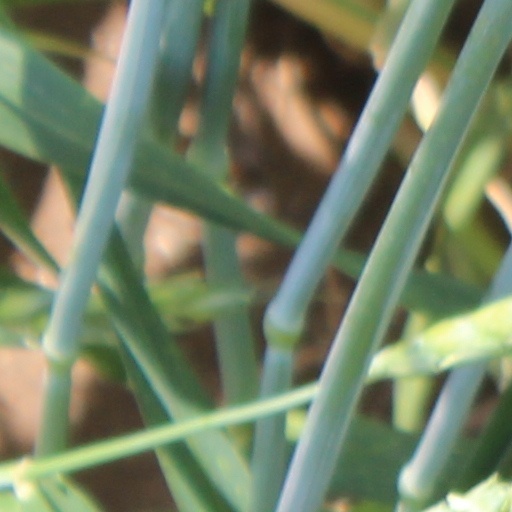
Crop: wheat